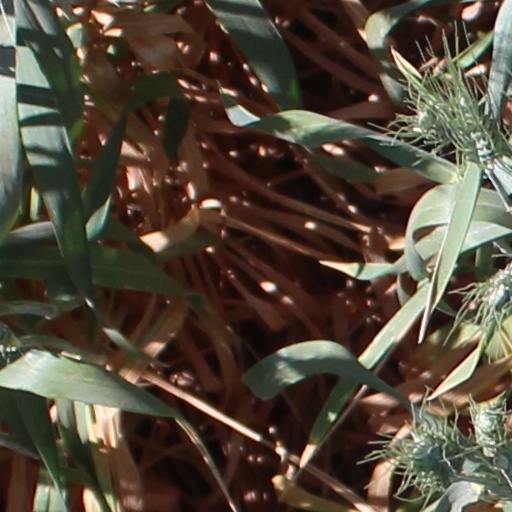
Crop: wheat